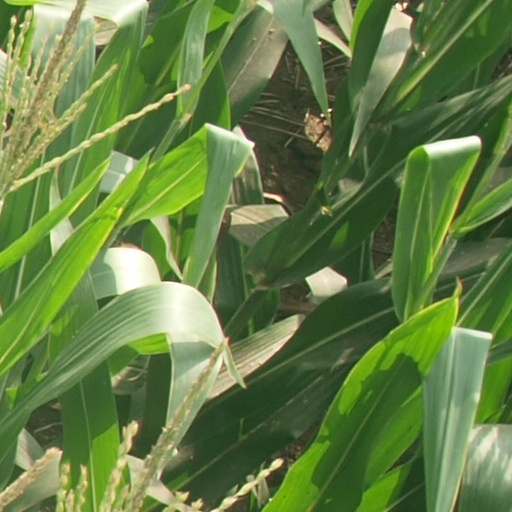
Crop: maize; corn